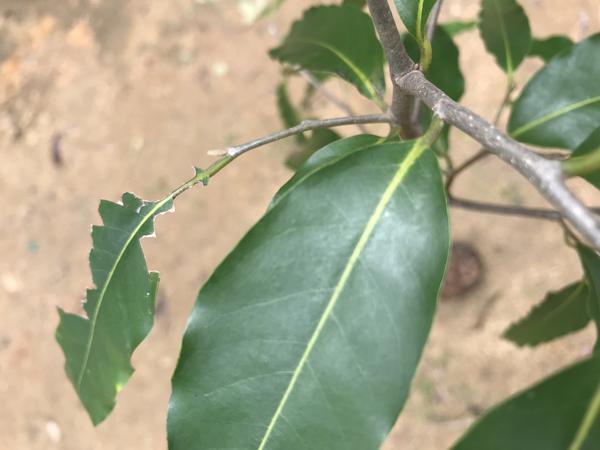
Plant: Ashoka